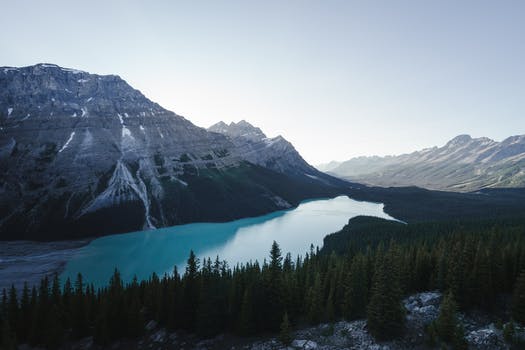
Label: No Watermark